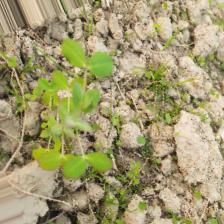
Label: Lentil Rust